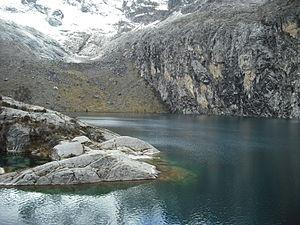
Lagune Churup, Parc national de Huascarán, près de Huaraz, Pérou Español: Laguna Churup, , Parque Nacional de Huascarán, cerca de Huaraz, Perú
Le lac Churup est situé à une altitude de 4450 mètres au-dessus du niveau de la mer dans la montagne enneigée Churup dans le Parc national du Huascarán près de la ville de Huaraz au Pérou. Le lac est alimenté par le glacier de la montagne Churup et se déverse dans la vallée Quillcayhuanca pour former la rivière Auqui.